The Art of Electronics

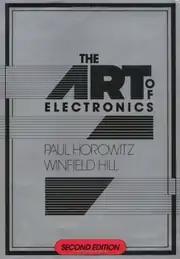
Cover of 2nd edition

The Art of Electronics, by Paul Horowitz and Winfield Hill, is a popular electronics design reference textbook dealing with analog and digital electronics. The third edition was published in 2015. The author accepts reports of errata and posts them, to be corrected in future revisions.